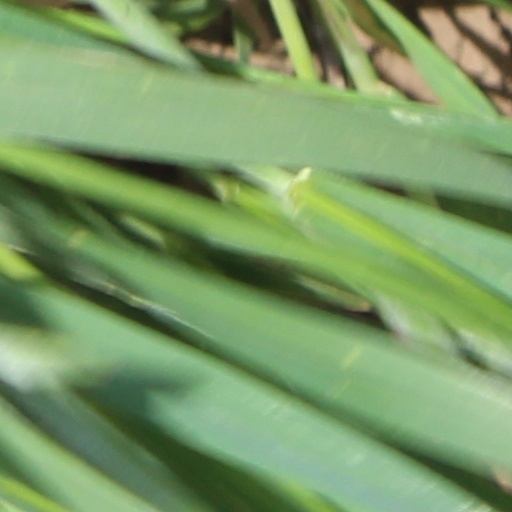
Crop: wheat